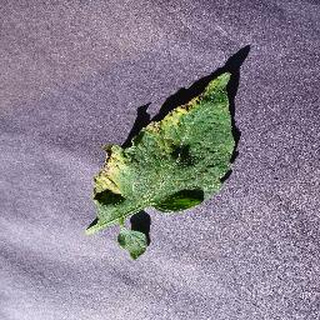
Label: tomato_septoria_leaf_spot